Hillman Super Minx

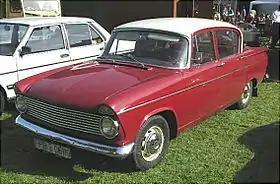
Hillman Super Minx Mk I

The Hillman Super Minx is a family car which was produced by Hillman from 1961 to 1967. It was a slightly larger version of the Hillman Minx, from the period when the long-running Minx nameplate was applied to the "Audax" series of designs. (The Minx underwent many changes throughout its history, and the Super Minx name was not used during production of non-Audax Minx designs.)